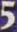
Number: 5